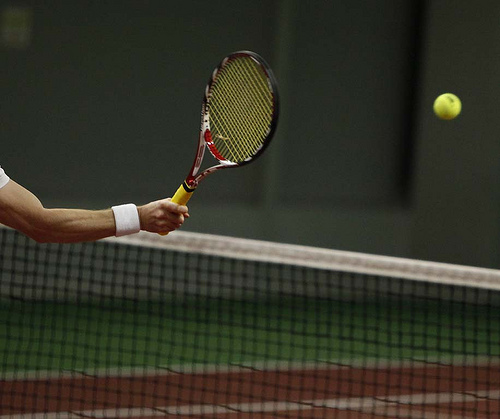
một người đang cầm vợt để đánh quả bóng tennis